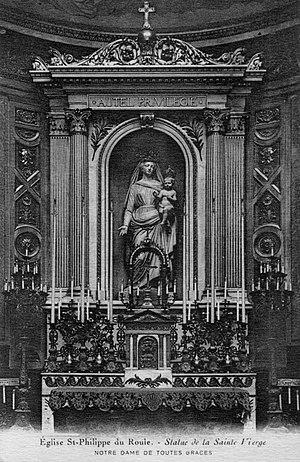
Eglise Saint-Philippe Du Roule. Statue De La Sainte Vierge. Notre-dame de Toutes Grâces. (Imp. Liva – 15, r. Saussier-Leroy, Paris)
L'église Saint-Philippe-du-Roule a été construite à la fin du XVIIIe siècle et remaniée deux fois au cours du XIXe siècle. Son histoire est liée aux différentes étapes de l'édification de ce quartier auquel elle a donné son nom.